Waynesboro Commercial Historic District

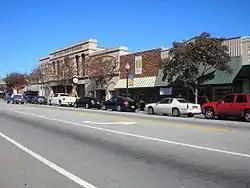

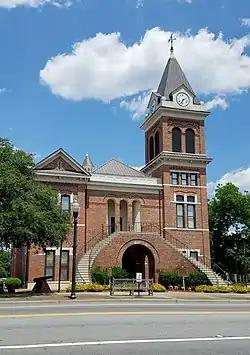
Burke County Courthouse - June 2019

The Waynesboro Commercial Historic District, in Waynesboro in Burke County, Georgia, is a historic district which was listed on the National Register of Historic Places in 1993. It then included 37 contributing buildings, two contributing structures (a water tower is one of them), and one contributing object, as well as 20 non-contributing buildings.